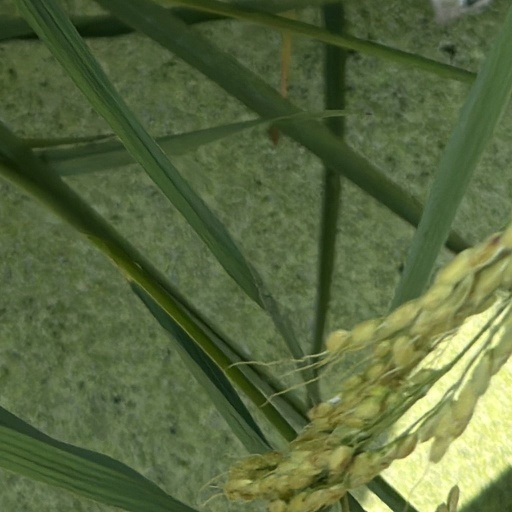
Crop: rice